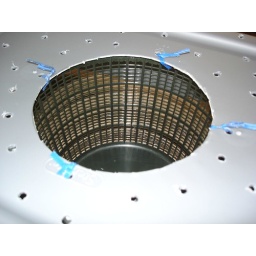
Place the basket underneath the base and secure it with twist ties.